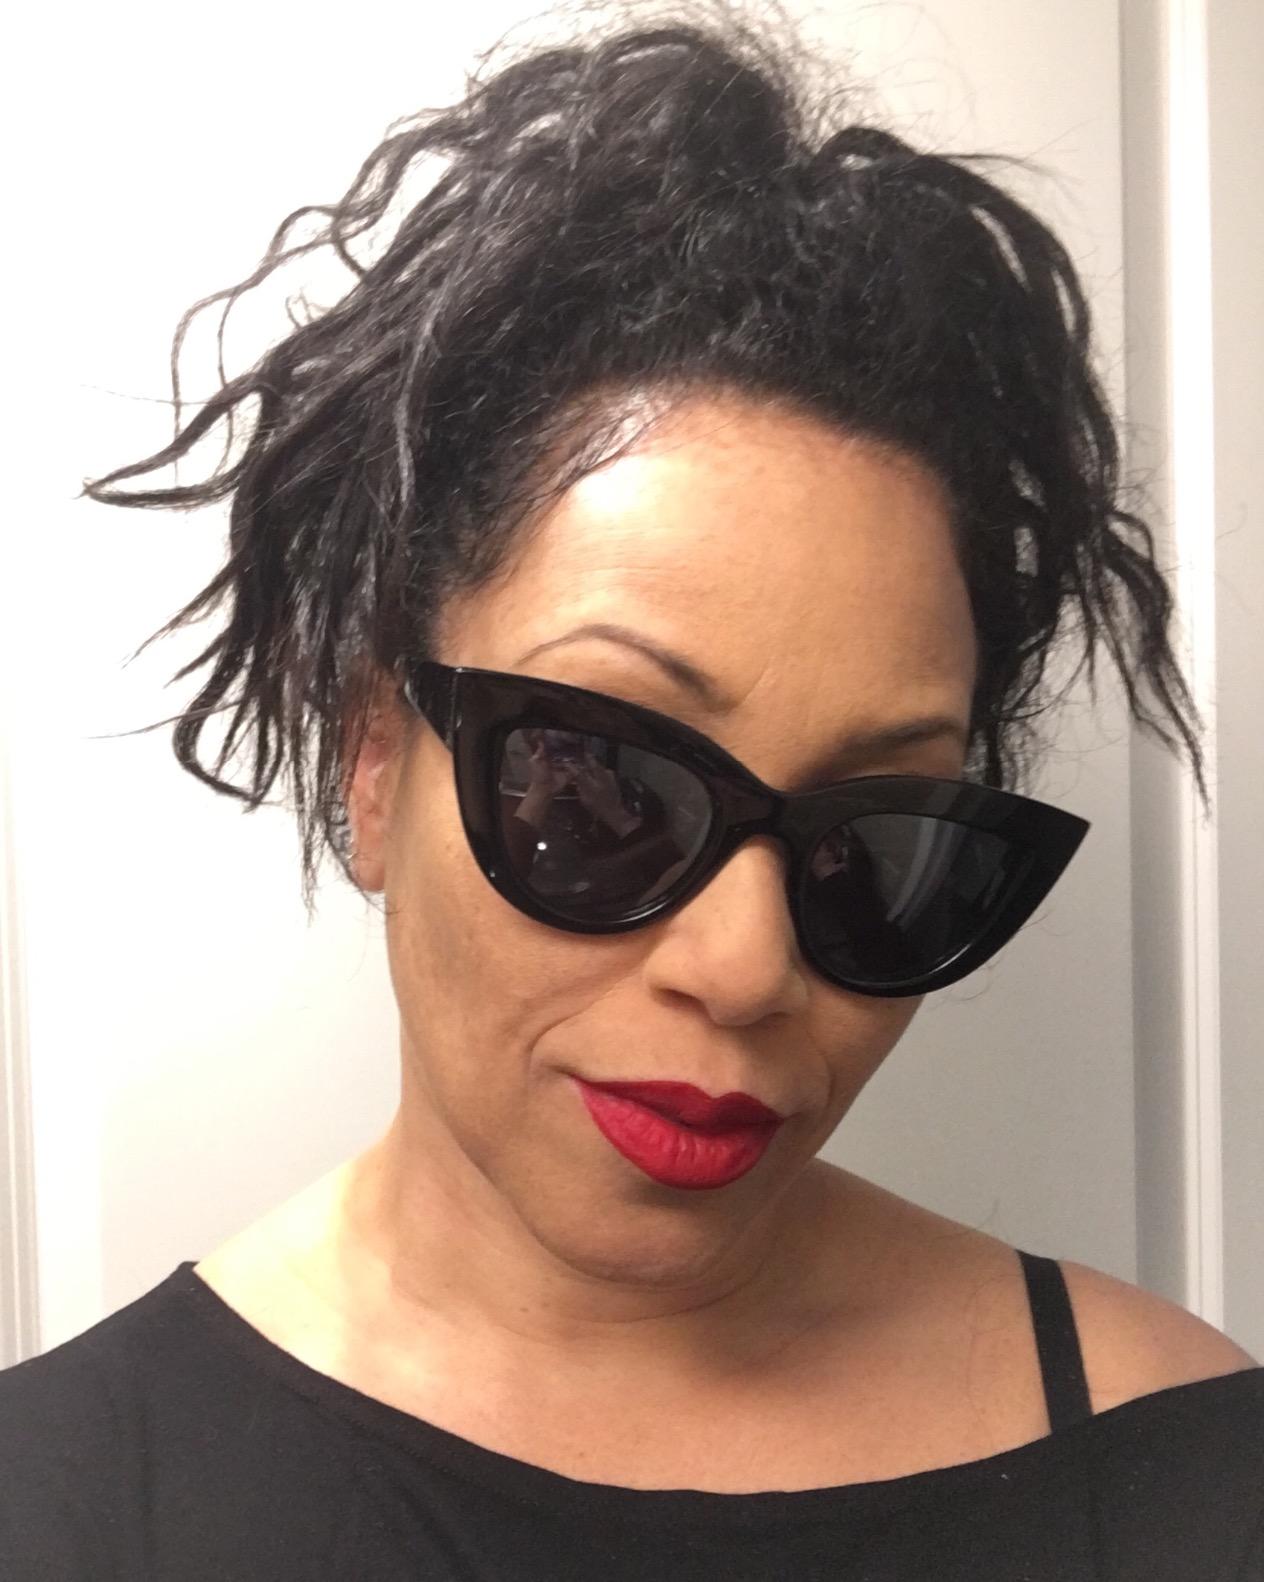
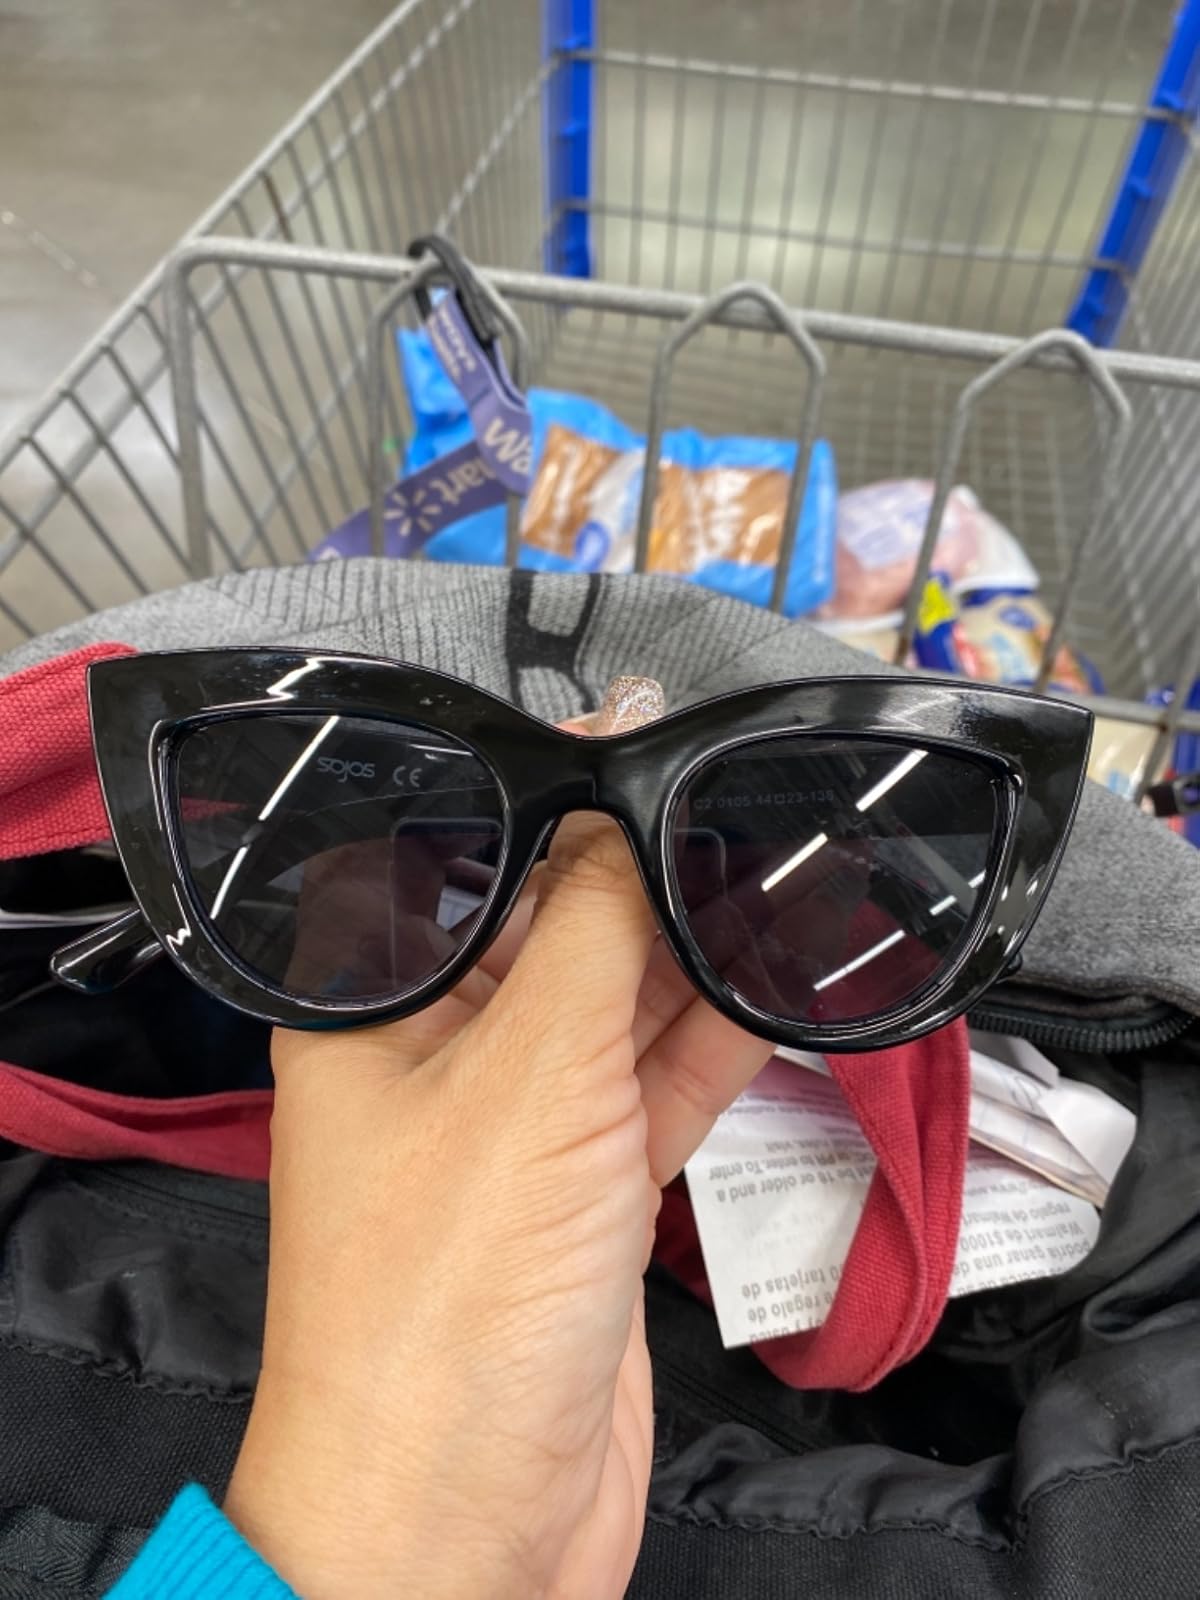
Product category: accessories_sunglasses
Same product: yes